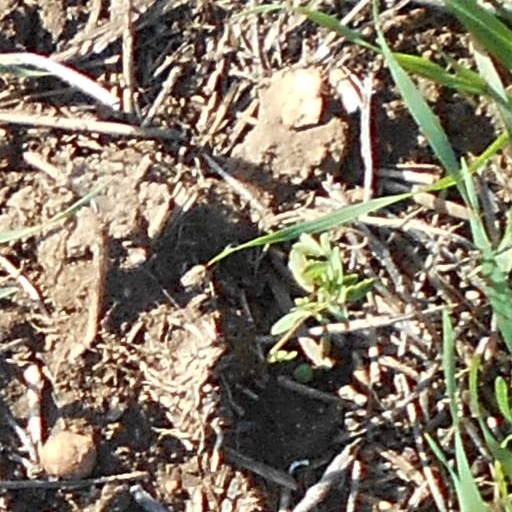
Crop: wheat